Lisakovsk

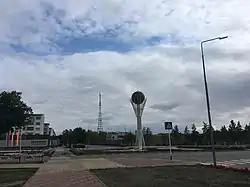
Lisakovsk

Lisakovsk is a city in Kostanay Region of northwestern Kazakhstan. It is located about 105 km SW of the regional capital city Kostanay on the right bank of the Tobol River (a tributary of the Irtysh River). Population: